Black Forest Railway (Baden)

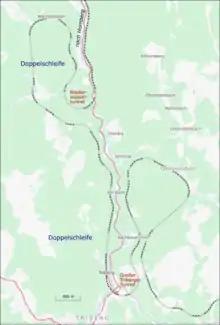
Map of the most challenging section

Since the central section of the line required an extended planning phase, the Baden State Railway made the decision to initially start construction on the first section, from Offenburg to Hausach, and the last section, from Engen to Singen. The work between Offenburg to Hausach turned out to be relatively uncomplicated, since the engineers were able to utilize the Kinzig valley. The only exception was the necessity to create a new river bed for the Kinzig near Gengenbach.